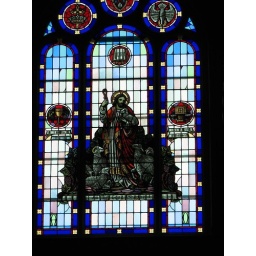
Stained glass window in the bonavista united church